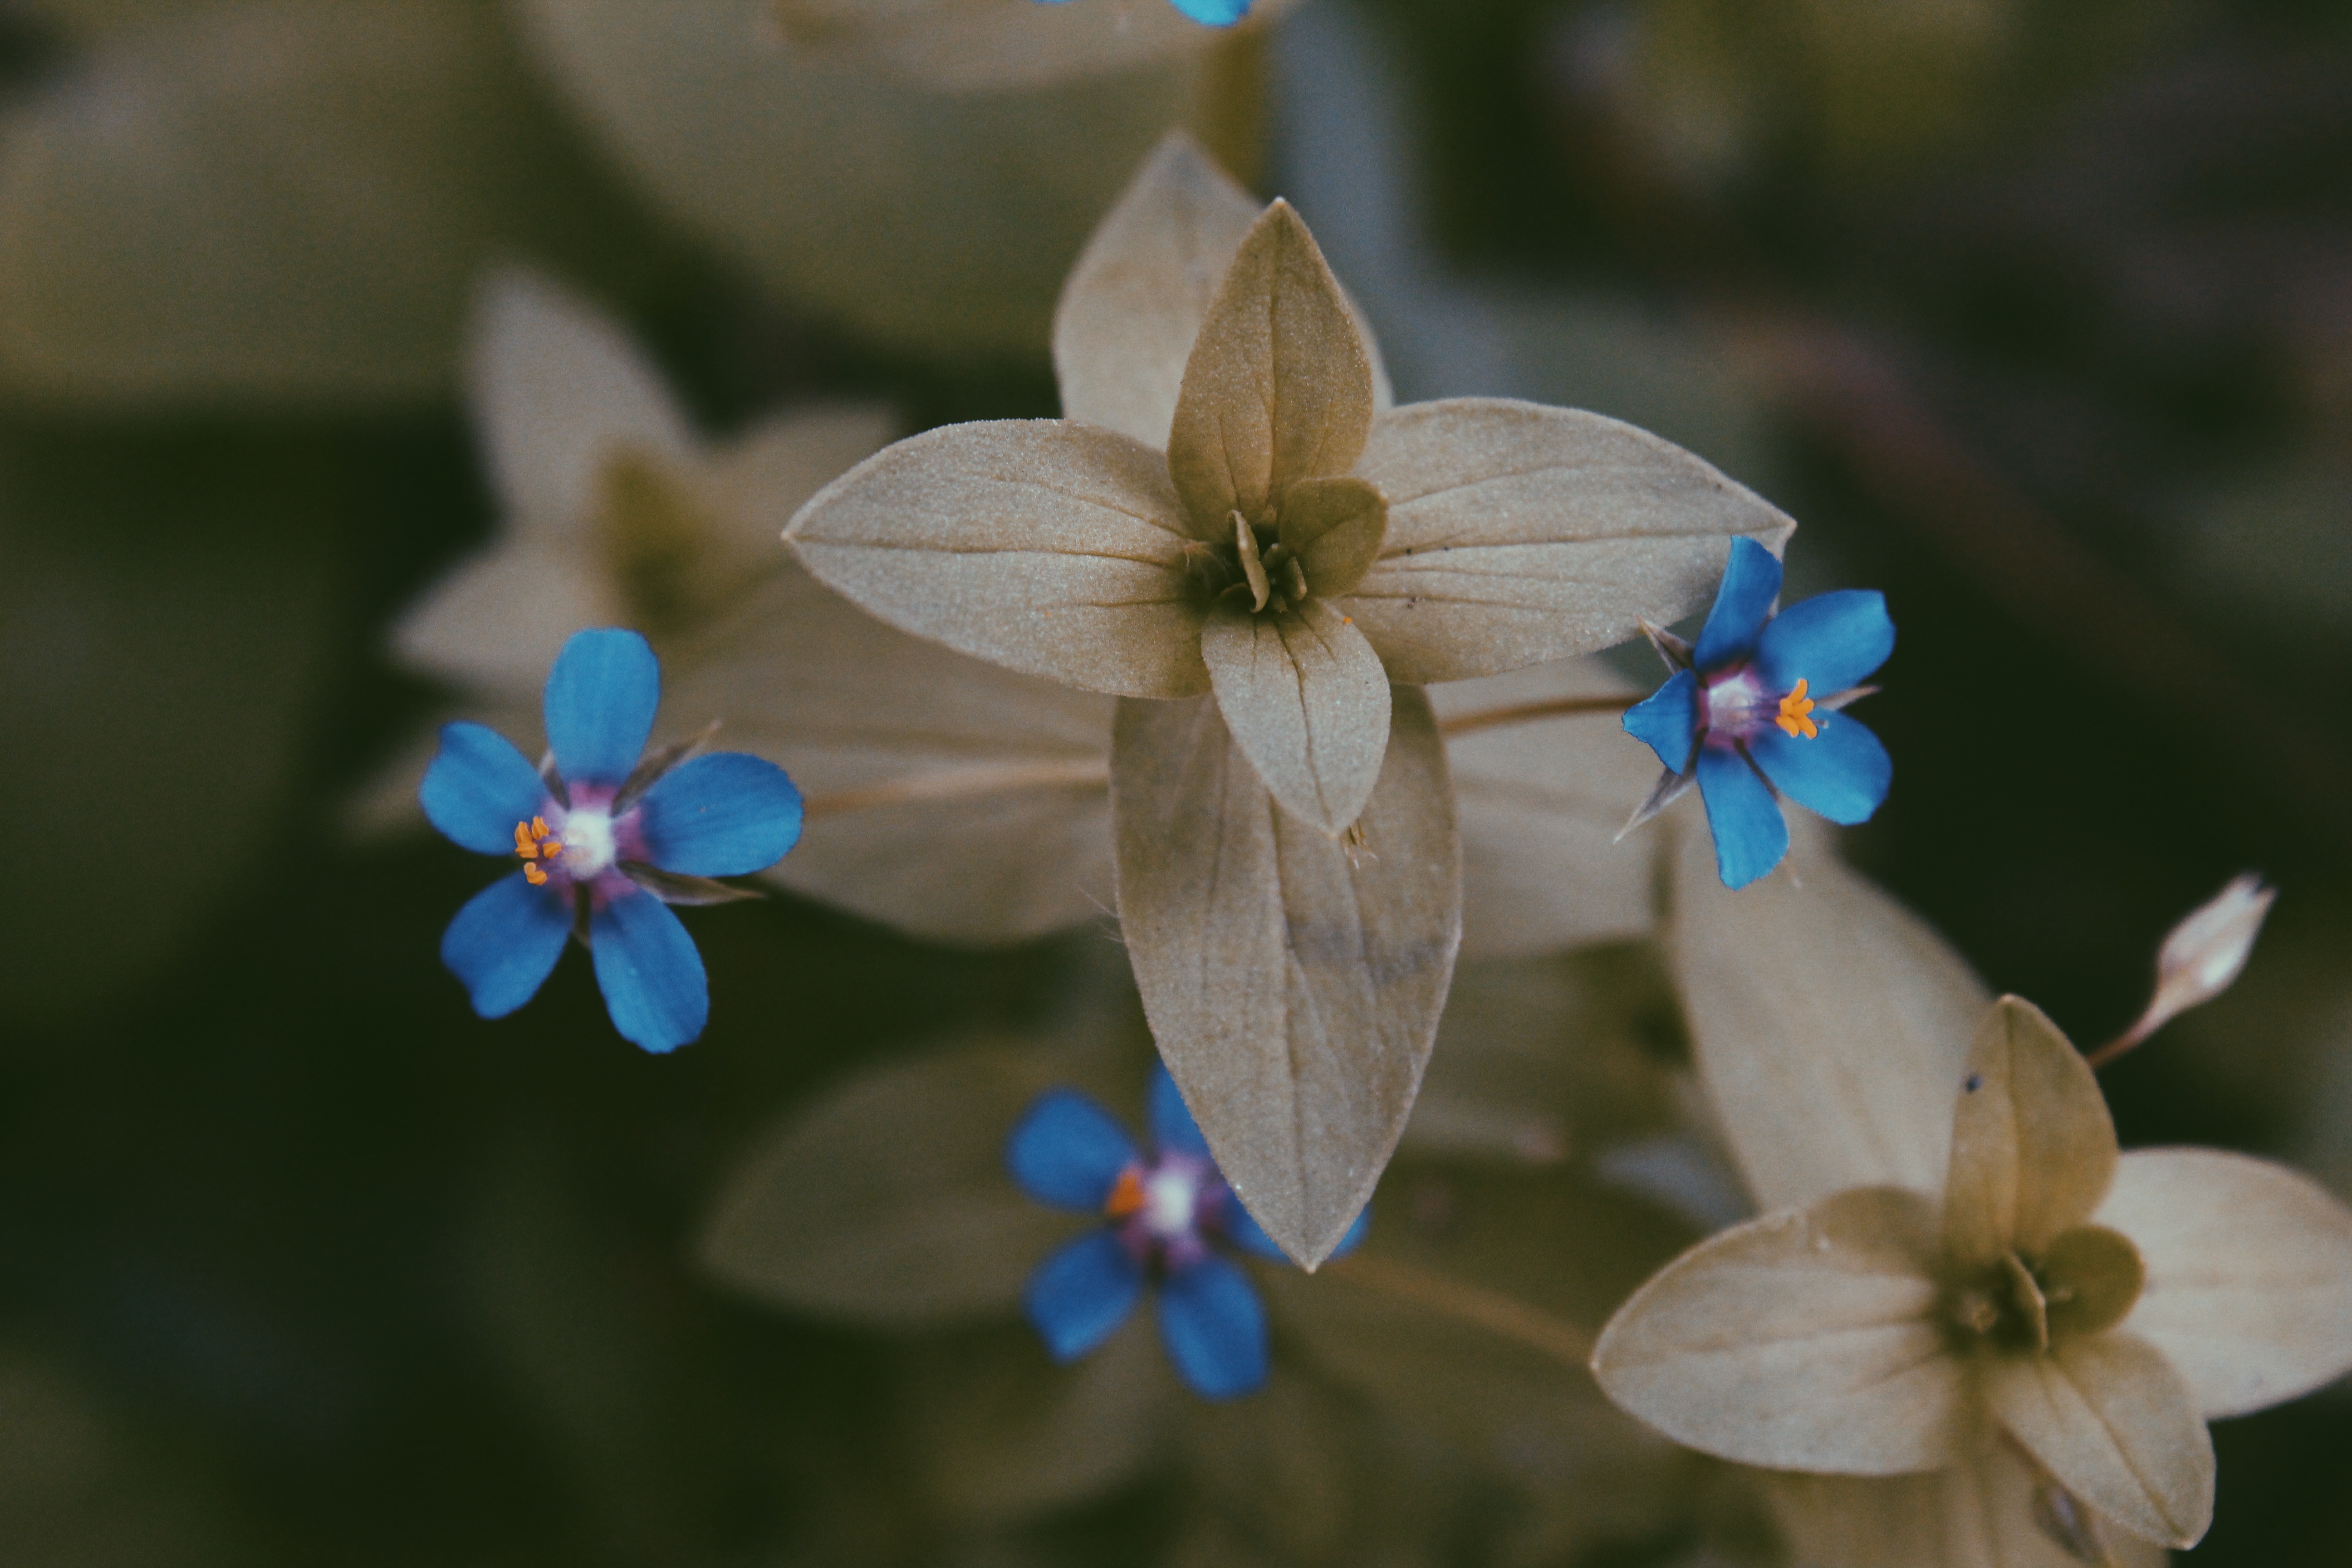
flowering plant, blue, flower, petal, plant, wildflower, spring, borage family, scilla, gentian family, Ixia